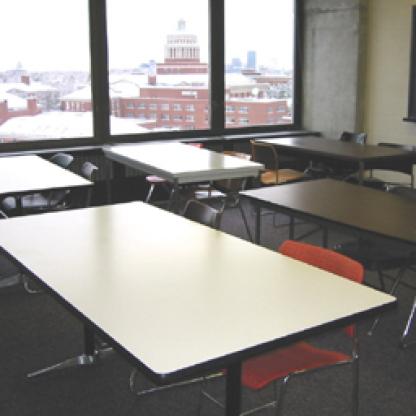
Scene: Indoor